Socialist Party (Netherlands)

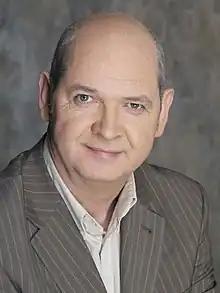
Jan Marijnissen

The SP started to build a network of local parties, with strong local roots. The SP had its own General Practitioners' offices, provided advice to citizens and set up local action groups. This developed within front organisations, separate trade unions, environmental organisations and tenant associations. This work resulted in a strong representation in several municipal legislatures, notably in Oss. Also in some States-Provincial, the SP gained a foothold, especially in the province of North Brabant.